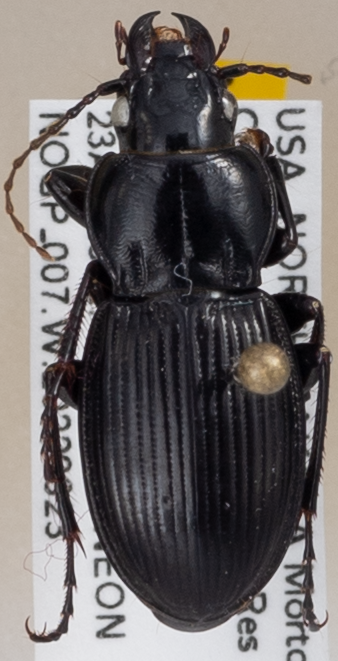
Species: Cyclotrachelus torvus
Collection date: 2022-08-23
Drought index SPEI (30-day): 0.03
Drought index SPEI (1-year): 0.8
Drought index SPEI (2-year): -0.62